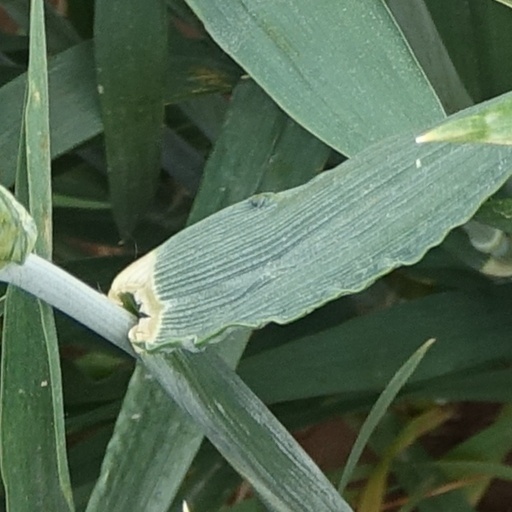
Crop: wheat